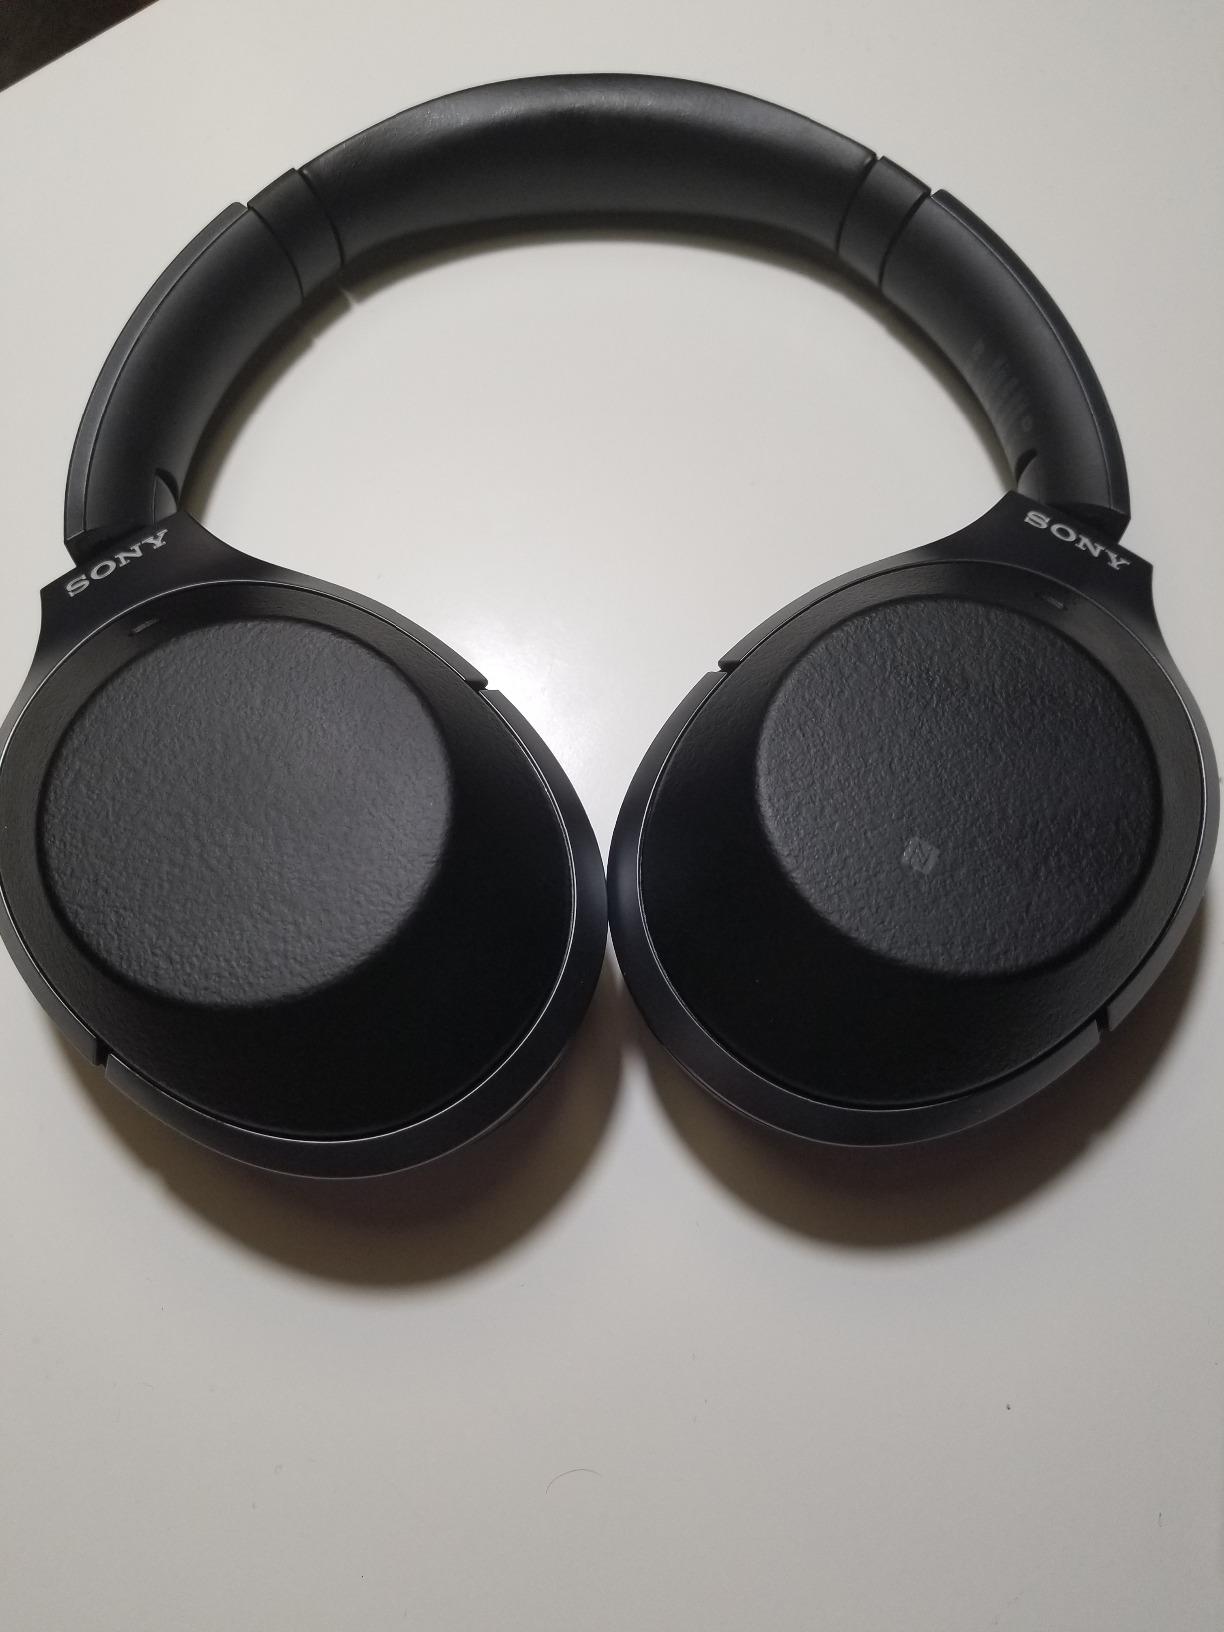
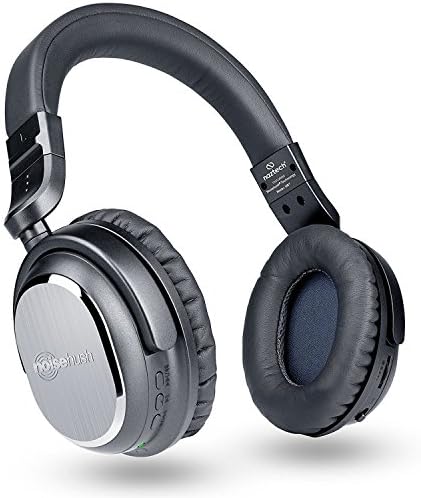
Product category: headphones
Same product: no